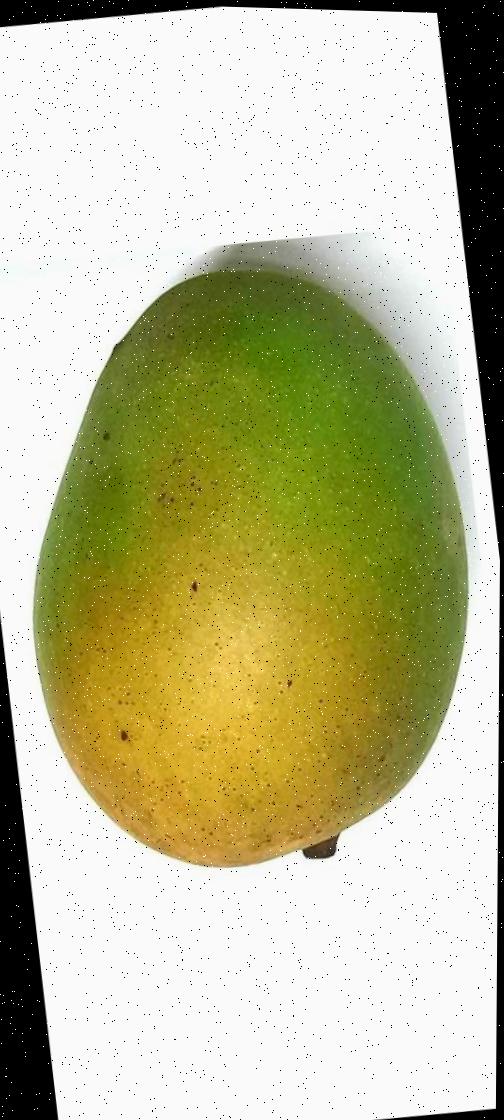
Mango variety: Shada